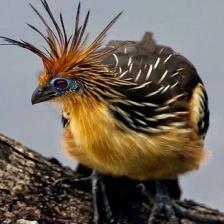
Species: HOATZIN
Scientific name: OPHISTHOCOMUS HOAZIN